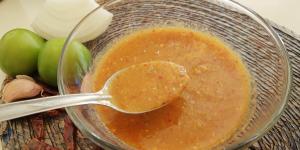
salsa para tacos dorados